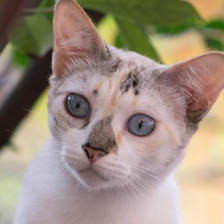
Label: animals